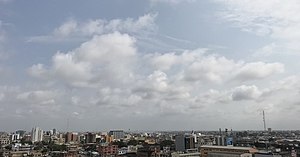
Cotonou
Cotonou er en by og en kommune i staten Benin. Den er hovedstad i departementet Littoral, og er landets reelle hovedstad. Cotonou er en havneby der ligger mellem Nokouésøen og Beninbugten ved floden Ouemes udløb. Byen har 679.012 indbyggere og er landets største by.